Palmas (music)

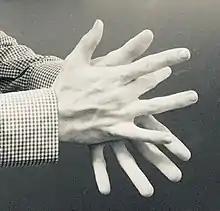
Palmas Sordas

Fuertes are used during intense and loud footwork or during loud musical pieces such as "bulerías". The first three (or two) fingers of one hand are held firm and clapped into the outstretched palm of the other. The fingers of the striking hand should point roughly in line with the fingers on the other hand and hit in the bowl of the palm. This should result in a crisp, snappy sound.